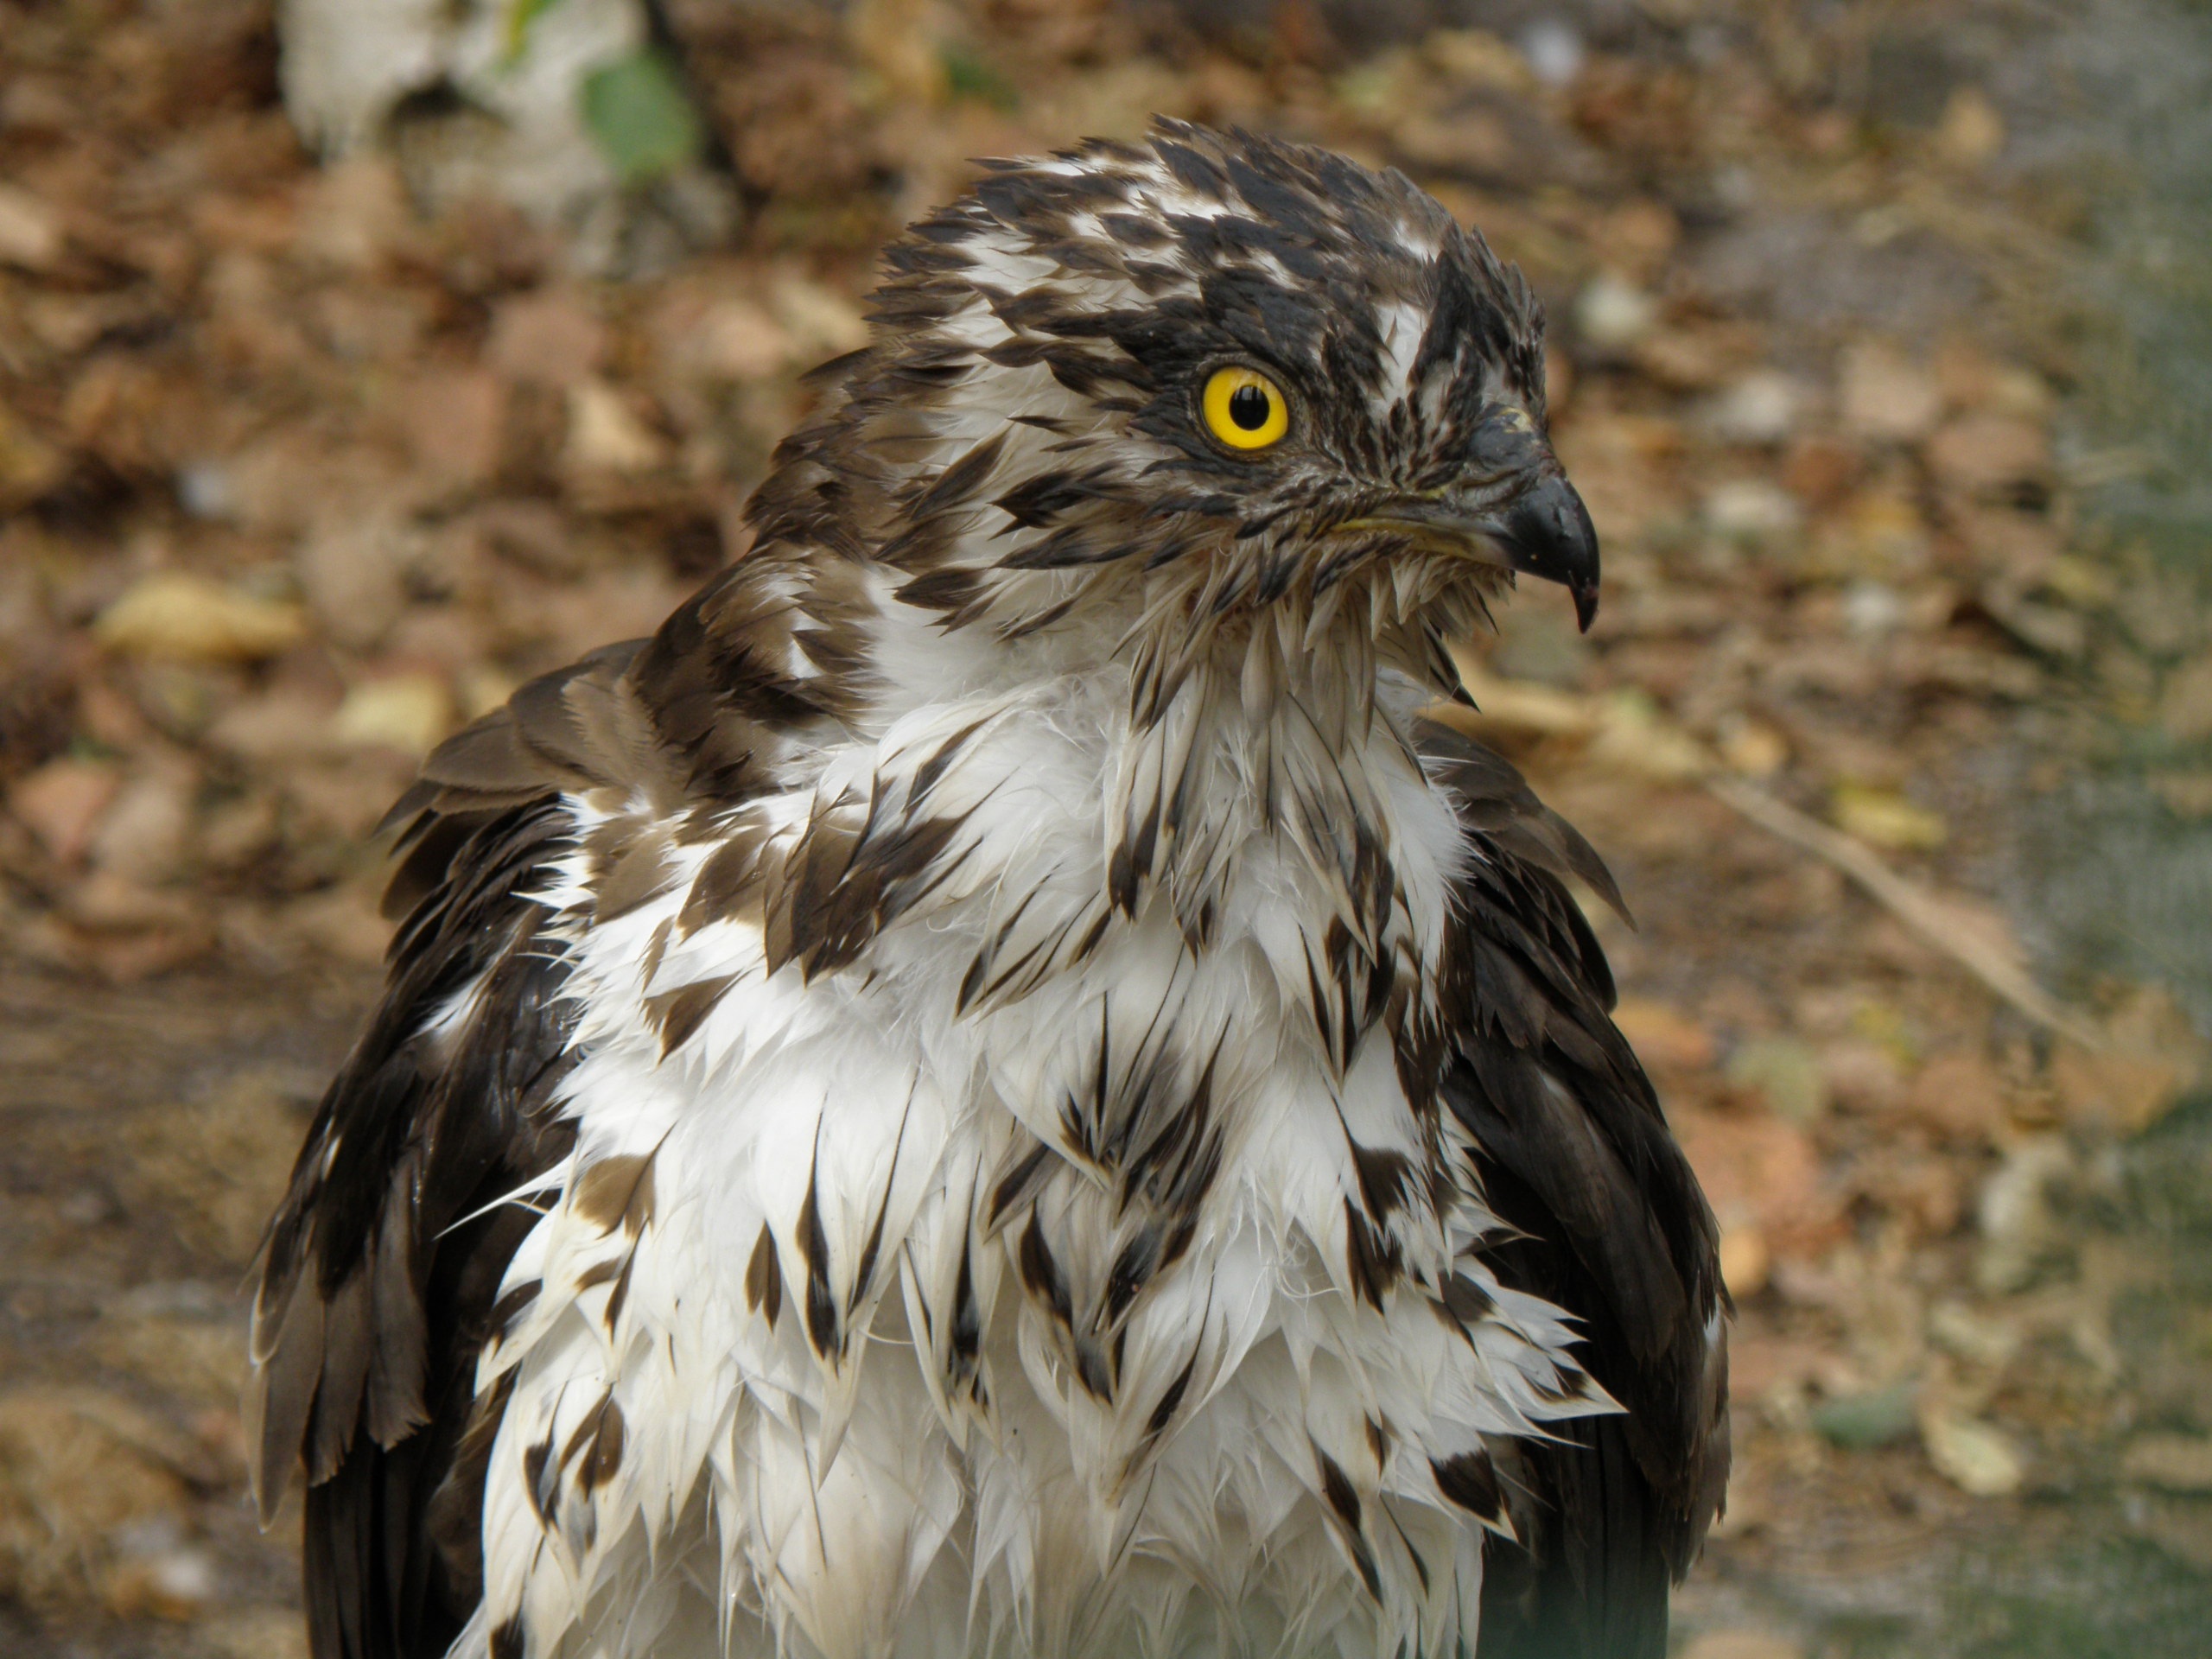
bird, wing, wildlife, beak, eagle, predator, hawk, fauna, bird of prey, head, vertebrate, falcon, buzzard, accipitriformes, v elojed forest, pernis apivorus